Bunker Soldiers

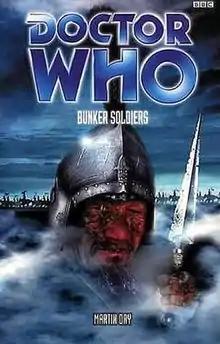

Bunker Soldiers is a BBC Books original novel written by Martin Day and based on the long-running British science fiction television series "Doctor Who". It features the First Doctor, Steven and Dodo.